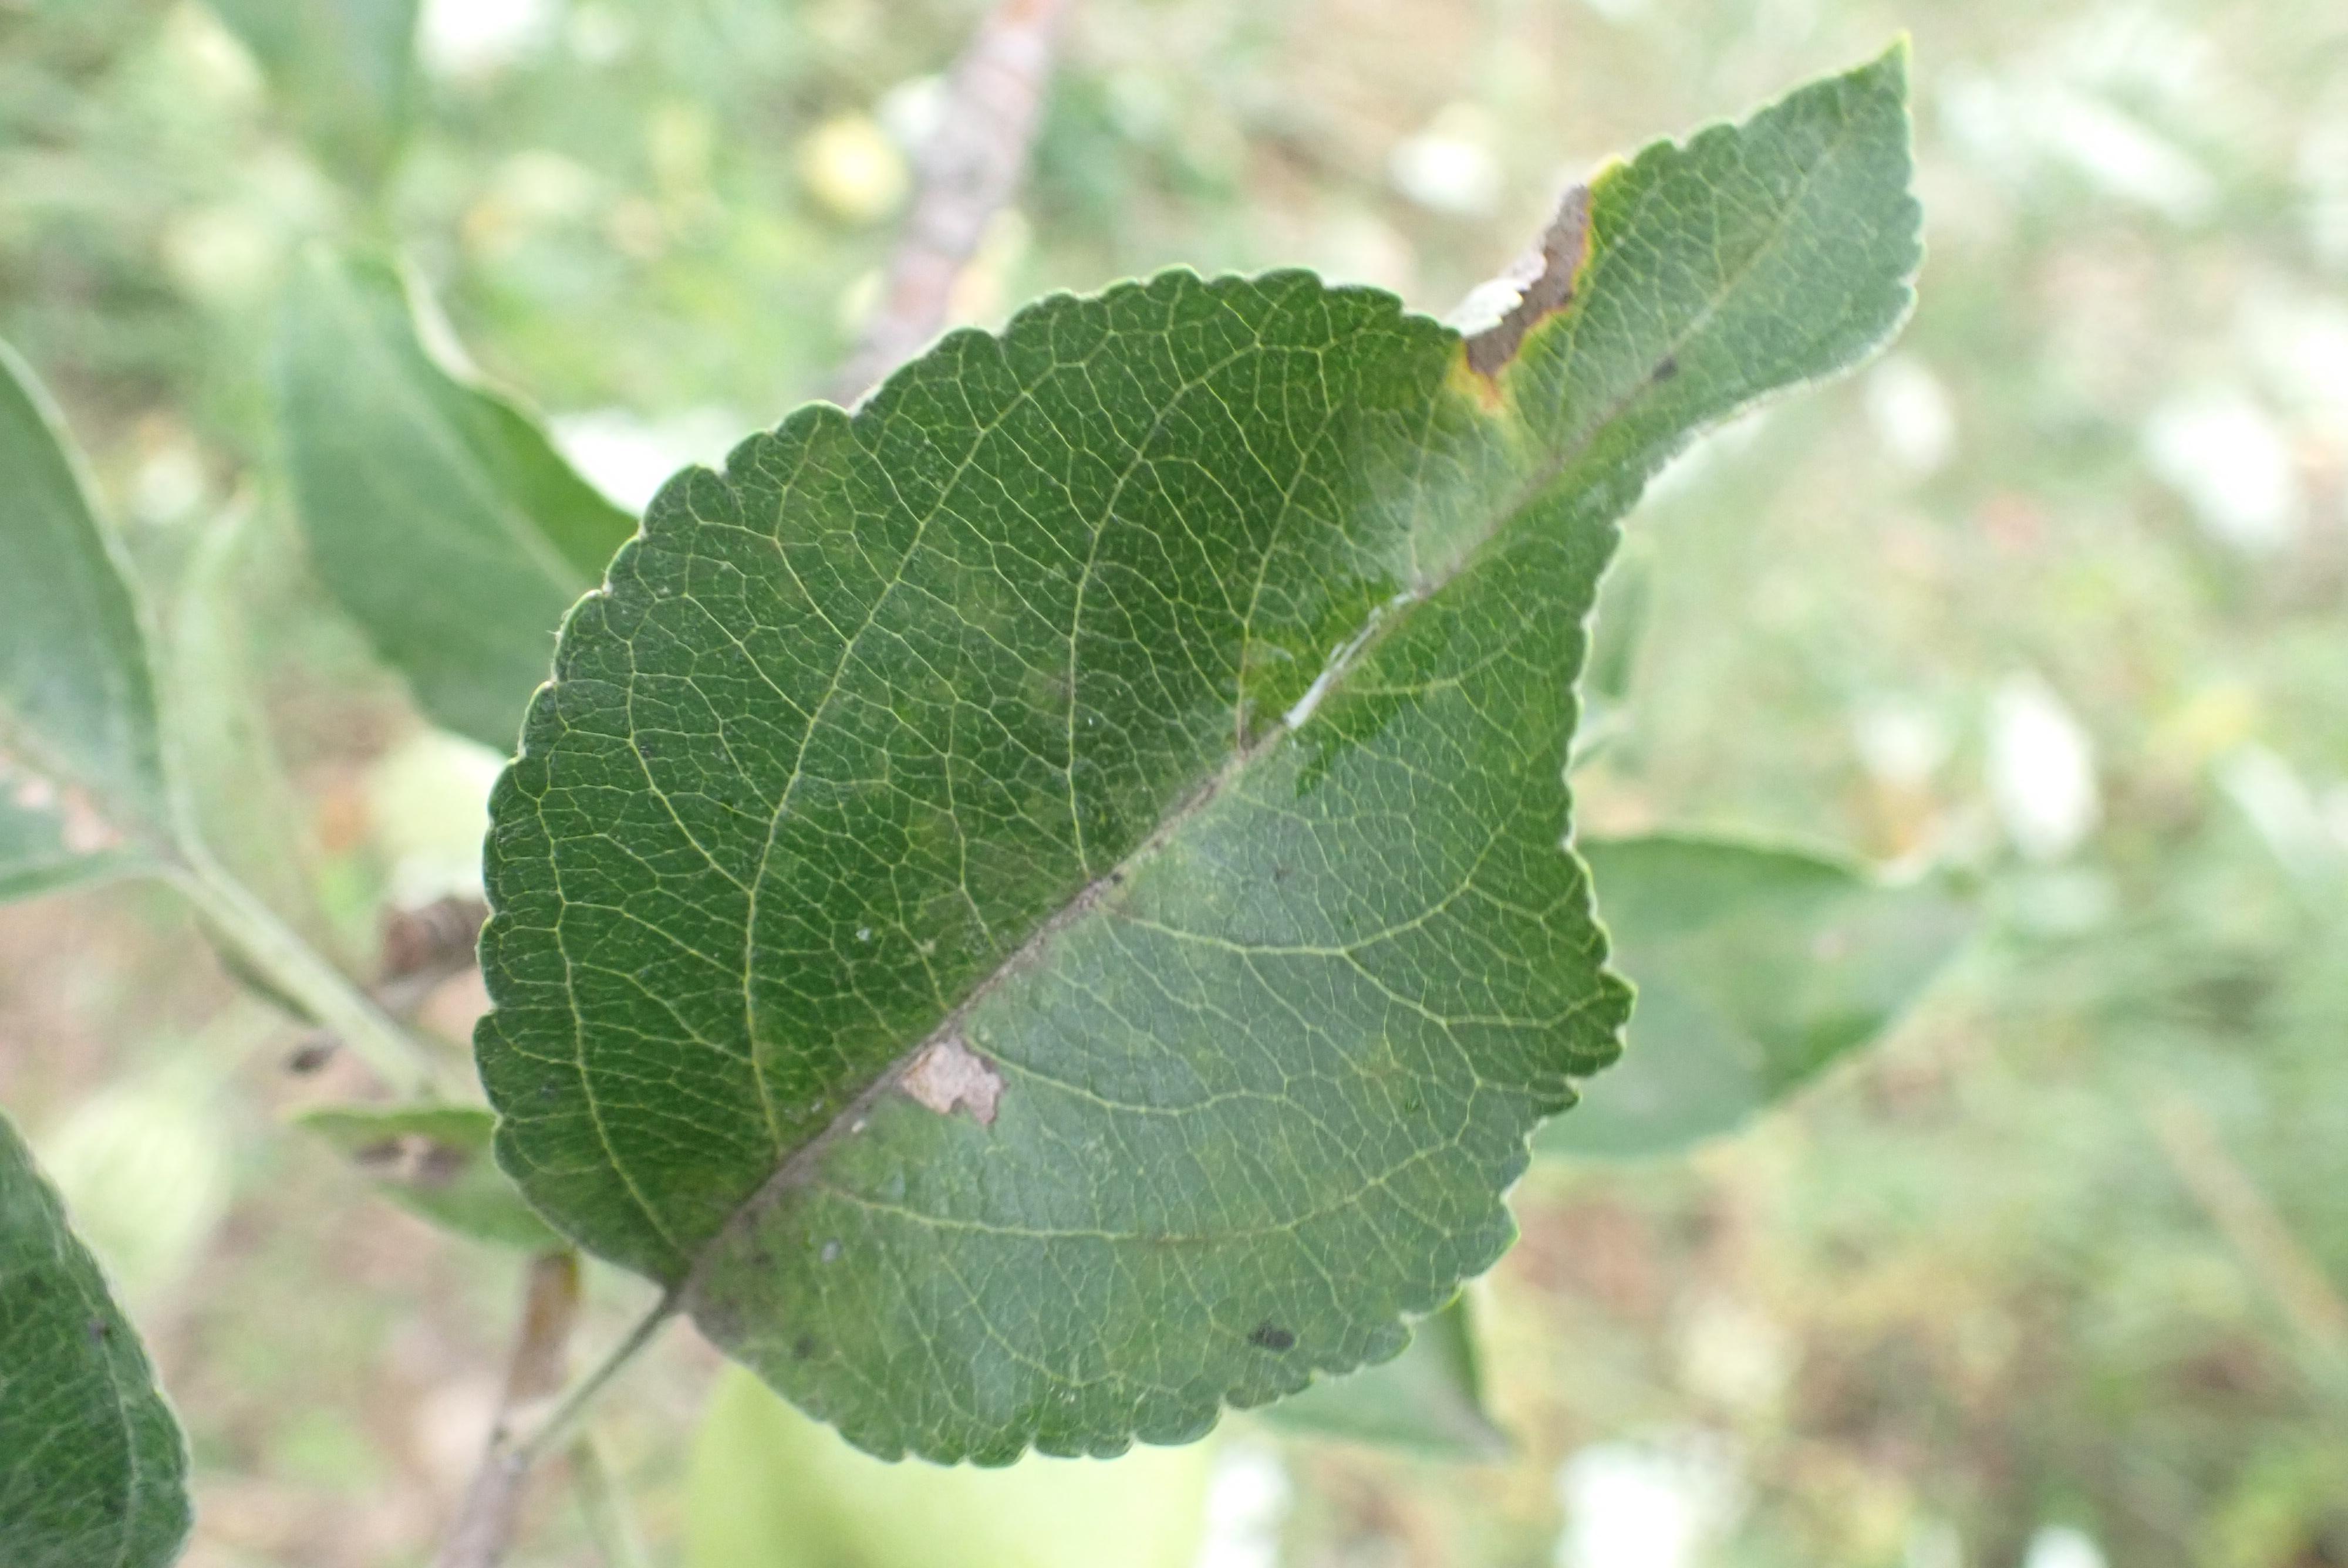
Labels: scab, frog_eye_leaf_spot